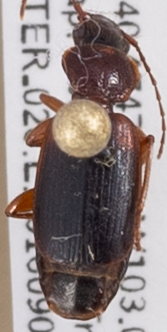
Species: Cymindis planipennis
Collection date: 2018-09-06
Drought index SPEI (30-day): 1.106
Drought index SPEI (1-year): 0.71
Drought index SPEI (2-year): -0.018